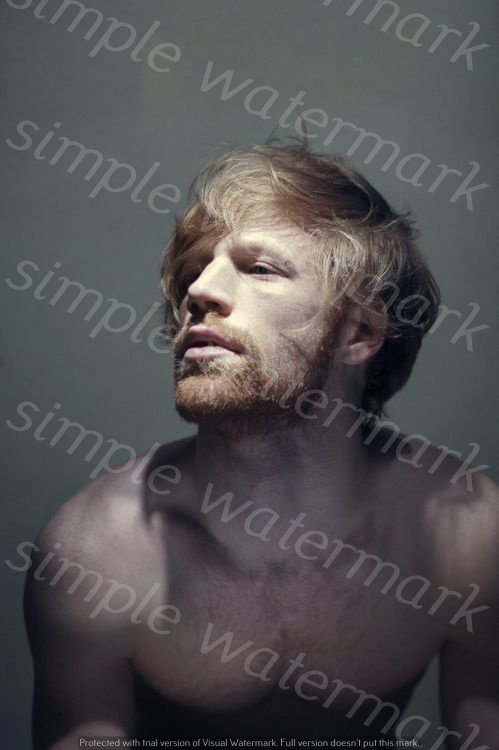
Label: Watermark